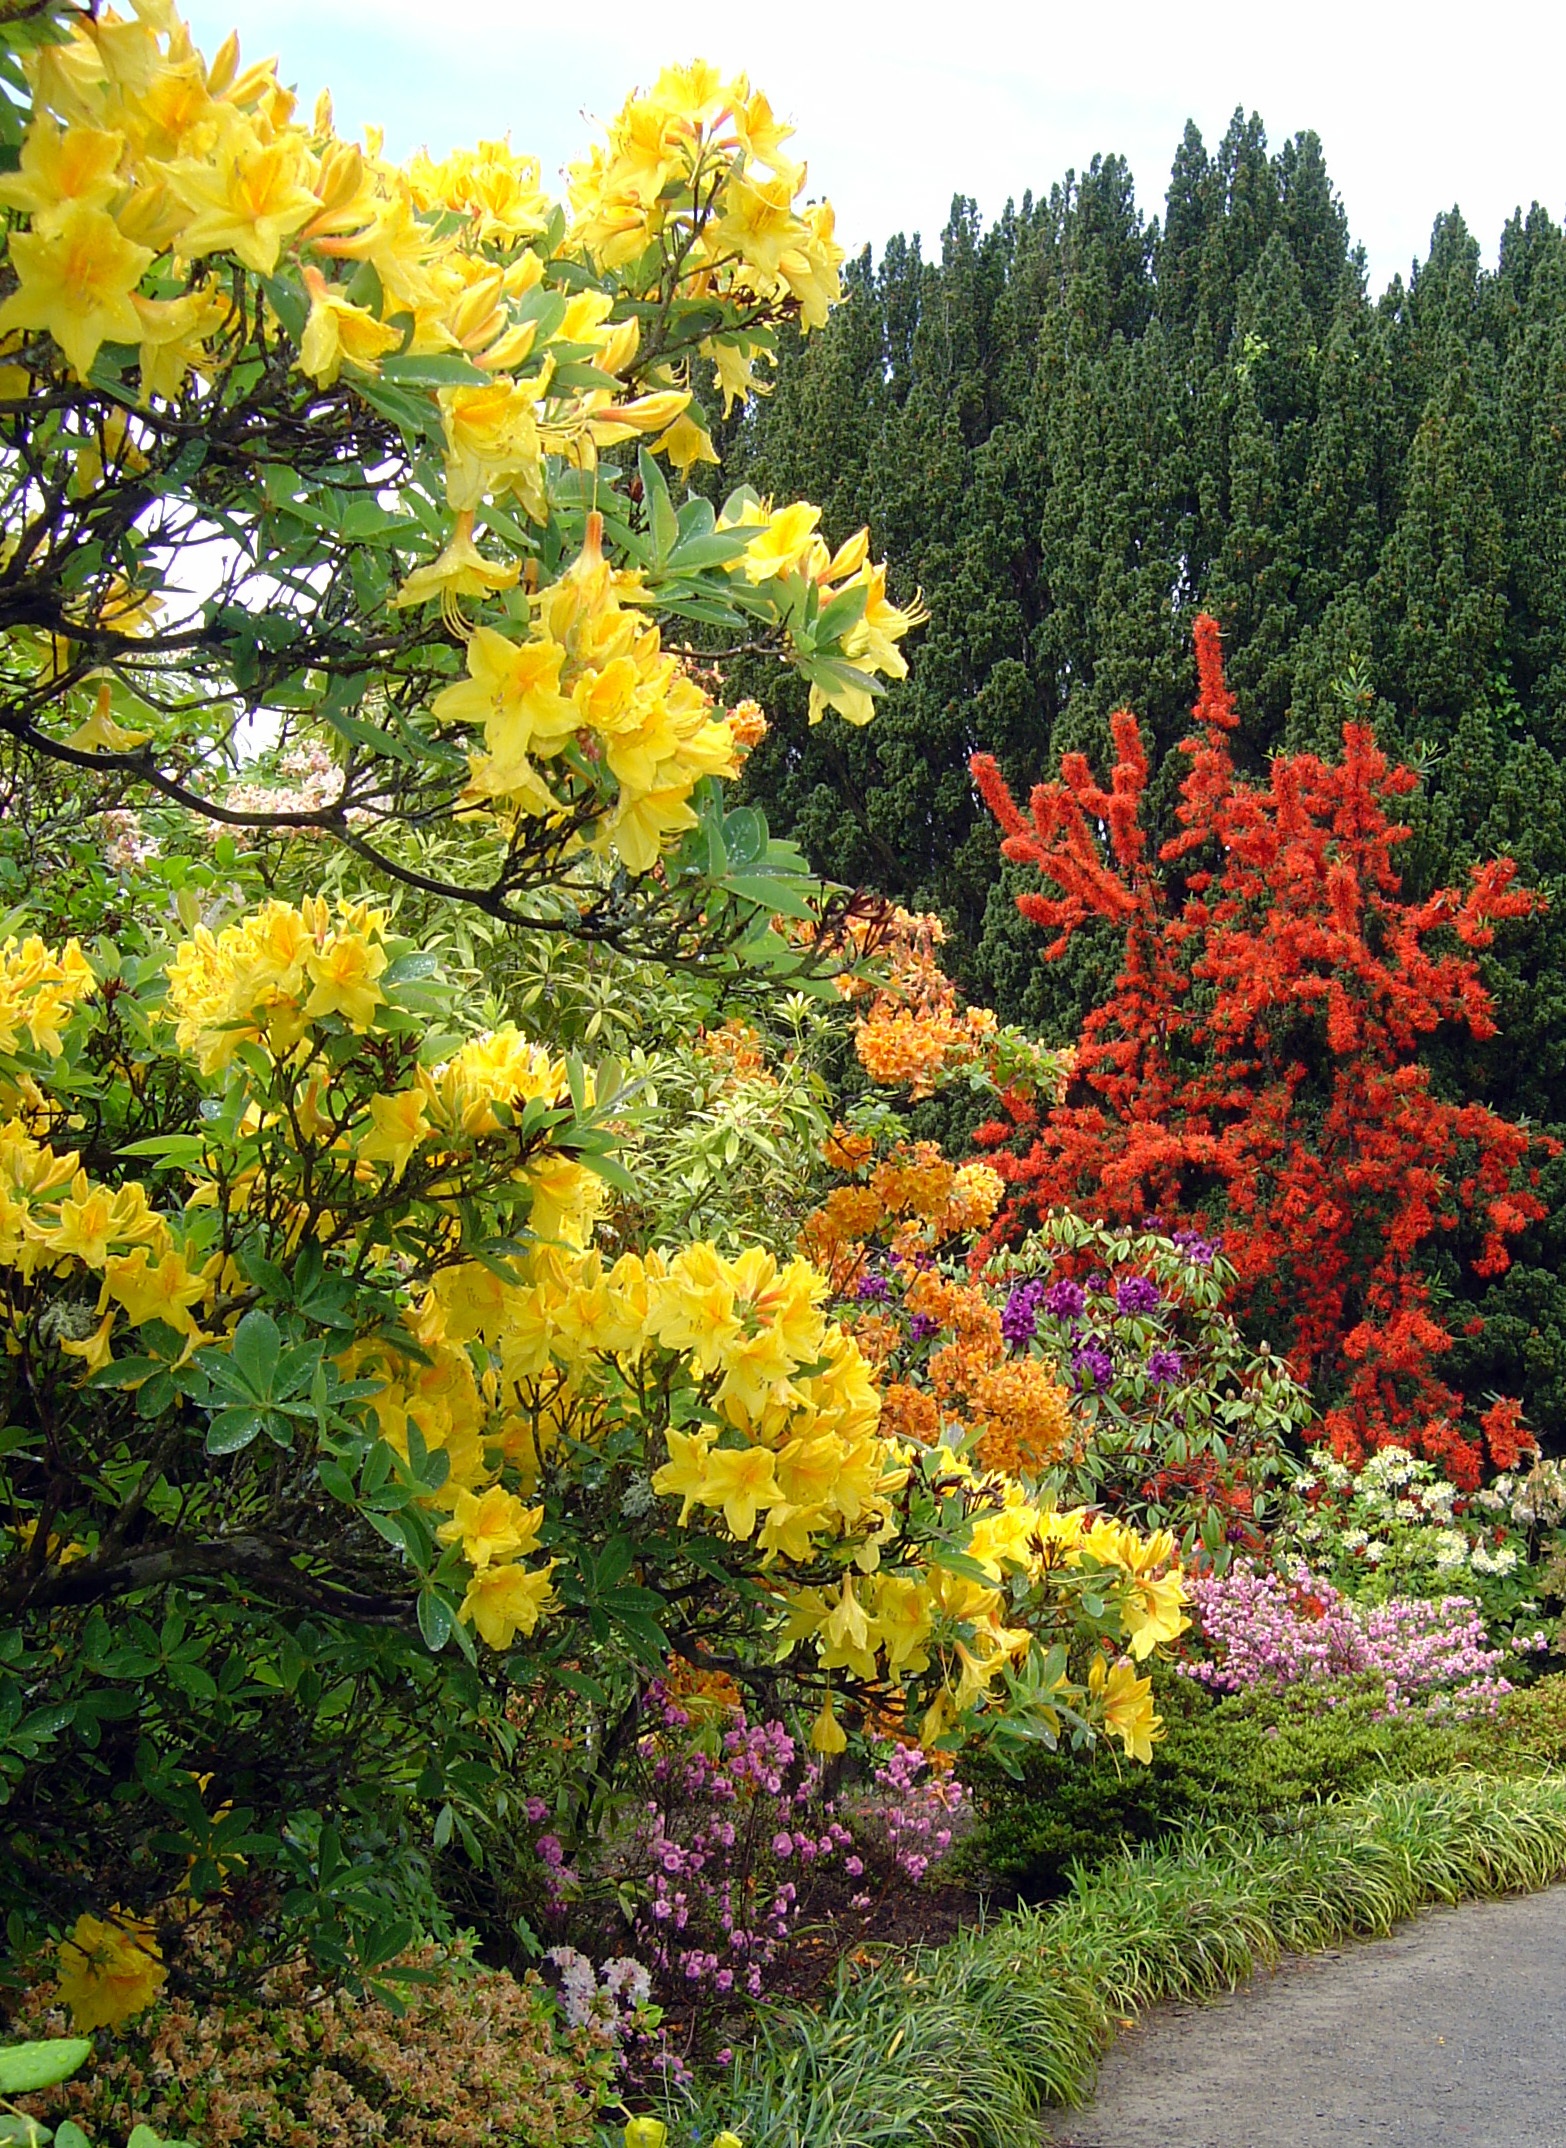
tree, nature, blossom, plant, leaf, flower, summer, colourful, evergreen, autumn, botany, yellow, garden, flora, season, maple tree, outdoors, wales, bodnant, gardening, shrub, rhododendron, gardens, azalea, flowering plant, woody plant, land plant